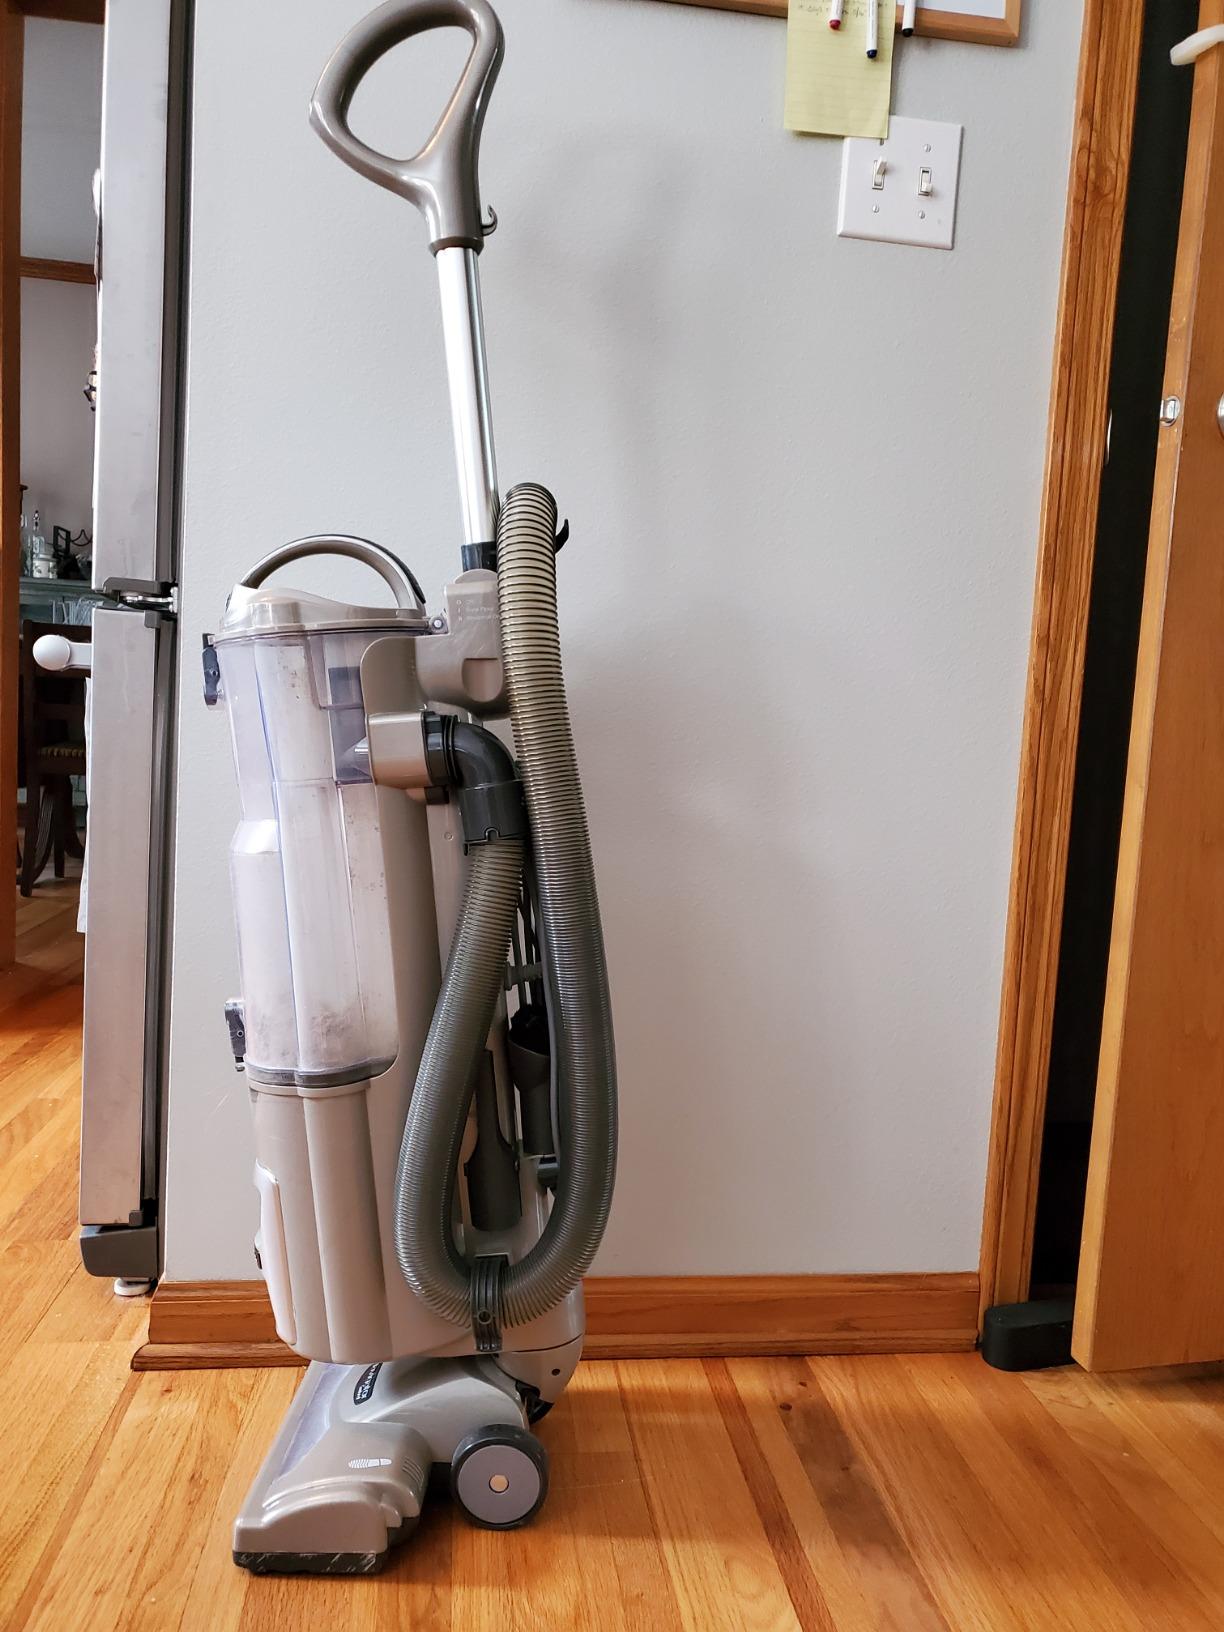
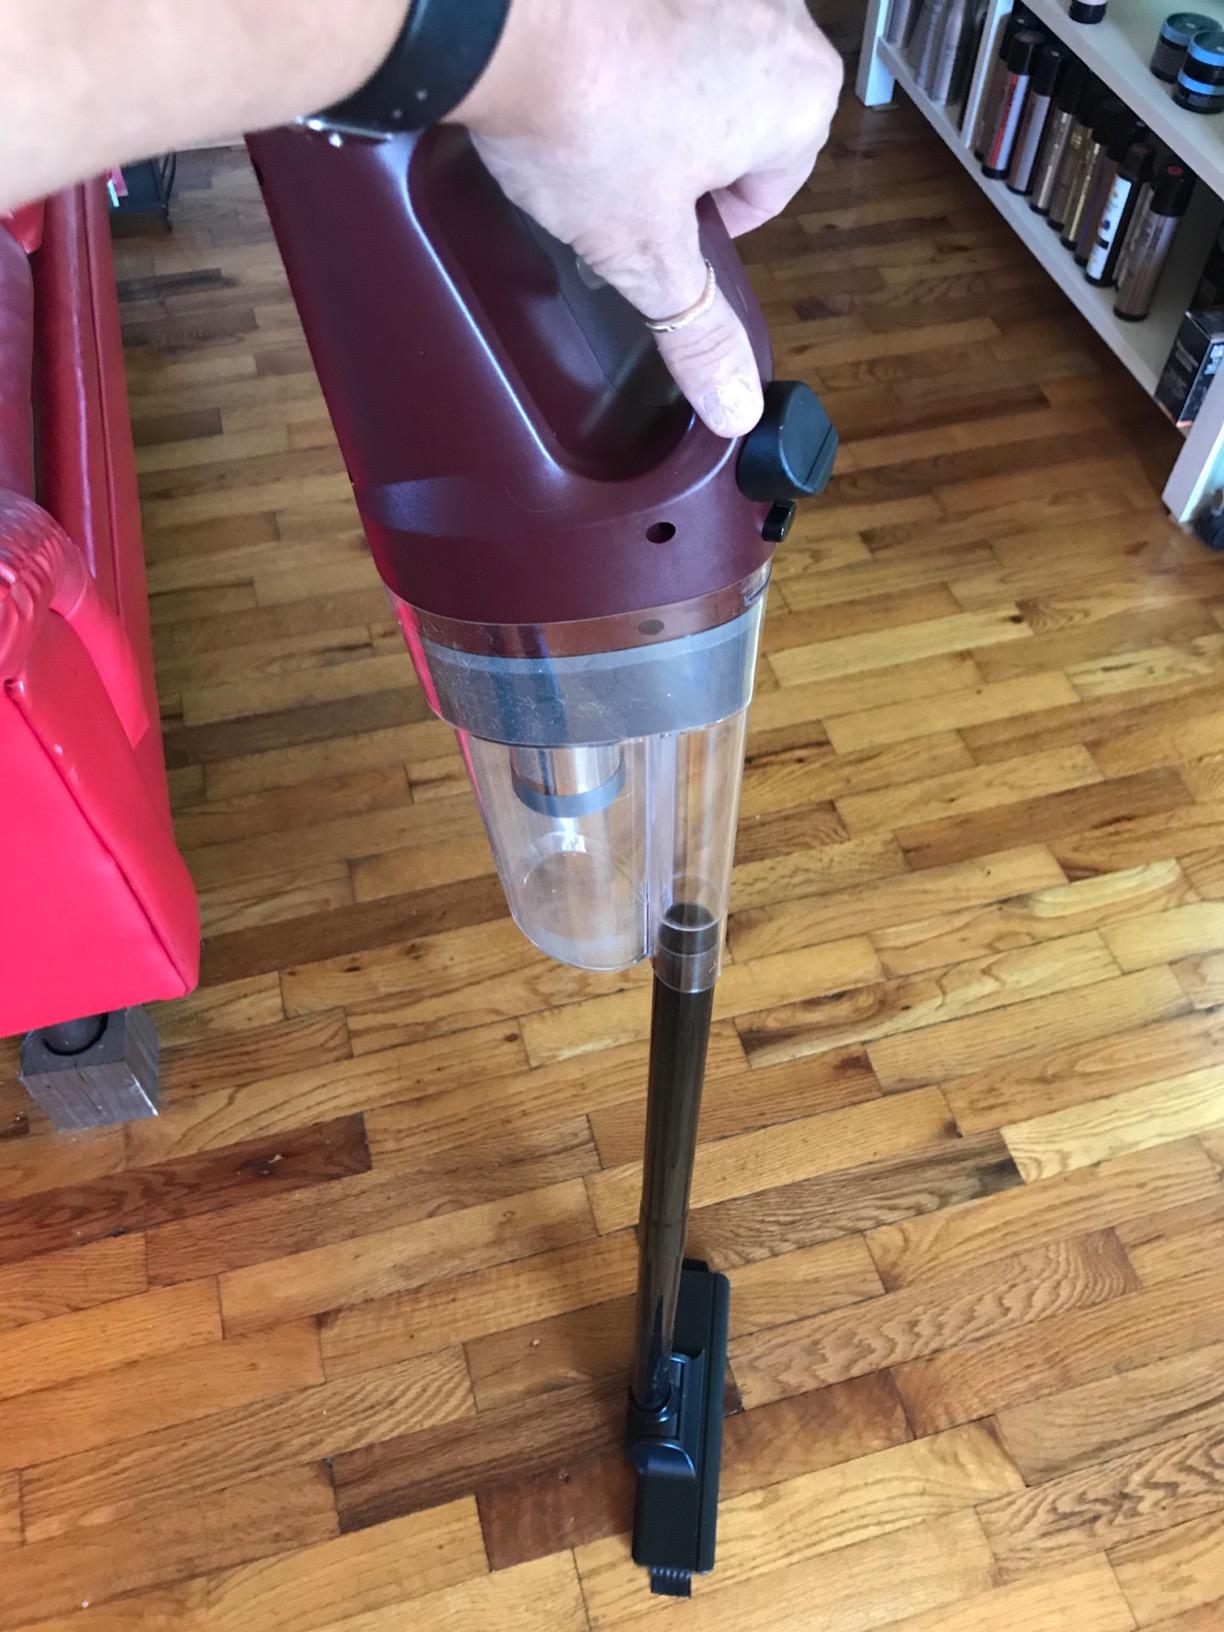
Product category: items_vacuum
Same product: no